George Bellas Greenough

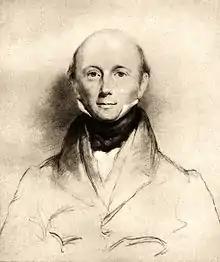
Portrait by Maxim Gauci

George Bellas Greenough FRS FGS (18 January 1778 – 2 April 1855) was a pioneering English geologist. He is best known as a synthesizer of geology rather than as an original researcher.